Hurrians

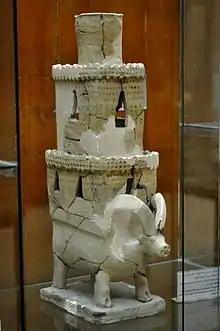
Hurrian incense container

The Khabur River valley became the heart of the Hurrian lands for a millennium. The first known Hurrian kingdom emerged around the city of Urkesh (modern Tell Mozan) during the third millennium BC. There is evidence that they were initially allied with the Akkadian Empire of Mesopotamia, indicating they had a firm hold on the area by the reign of Naram-Sin of Akkad (c. 2254–2218 BC). A king of Urkesh with the Hurrian name Tupkish had a queen with the name Uqnitum, Akkadian for "girl of lapis lazuli".